Brotzeit (restaurant)

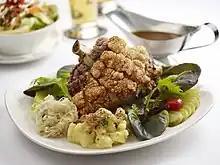
Brotzeit Pork Knuckle

Beer (or Bier) served at Brotzeit is brewed according to the Reinheitsgebot (a.k.a. German Beer Purity Law or Bavarian Purity Law), which was passed in 1516. Most outlets serve Paulaner, Löwenbräu or Krombacher, imported directly from Germany. In some cases, other brands of Munich-based Biers are also available.